Holne Bridge

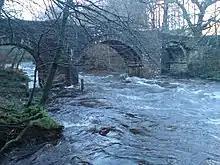
Holne Bridge, at high water

Holne Bridge is a Grade II* listed medieval bridge over the River Dart, Dartmoor, Devon, England. It is on the road between Ashburton and Two Bridges, about 1.5 miles or 2.5 km from Ashburton, and connects Holne Chase to Ausewell. The narrowness of both this bridge and nearby New Bridge means that the length and width of vehicles on this road are restricted.